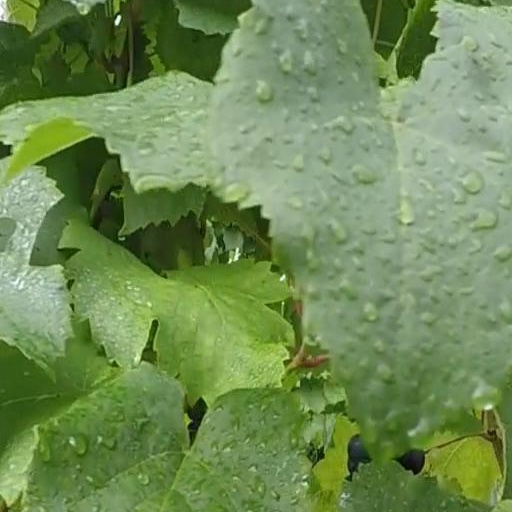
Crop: grape